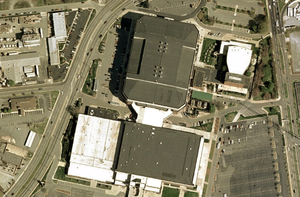
Le Greensboro Coliseum est une salle omnisports situé à Greensboro en Caroline du Nord. Elle fut le domicile des Hurricanes de la Caroline entre 1997 et 1999 et organisa le Survivor Series 2001 le 18 novembre 2001. Sa capacité est de 20 800 places pour le hockey sur glace et 23 500 pour le basket-ball, il est le plus gros amphithéâtre des États-Unis.